Nolan Smith (American football)

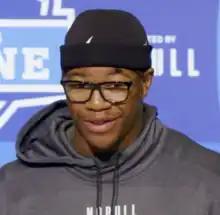
Smith at the 2023 NFL Combine

Nolan Sental Smith Jr. (born January 18, 2001) is an American professional football linebacker for the Philadelphia Eagles of the National Football League (NFL). He played college football for the Georgia Bulldogs, where he was a two-time CFP national champion before being selected by the Eagles in the first round of the 2023 NFL draft.